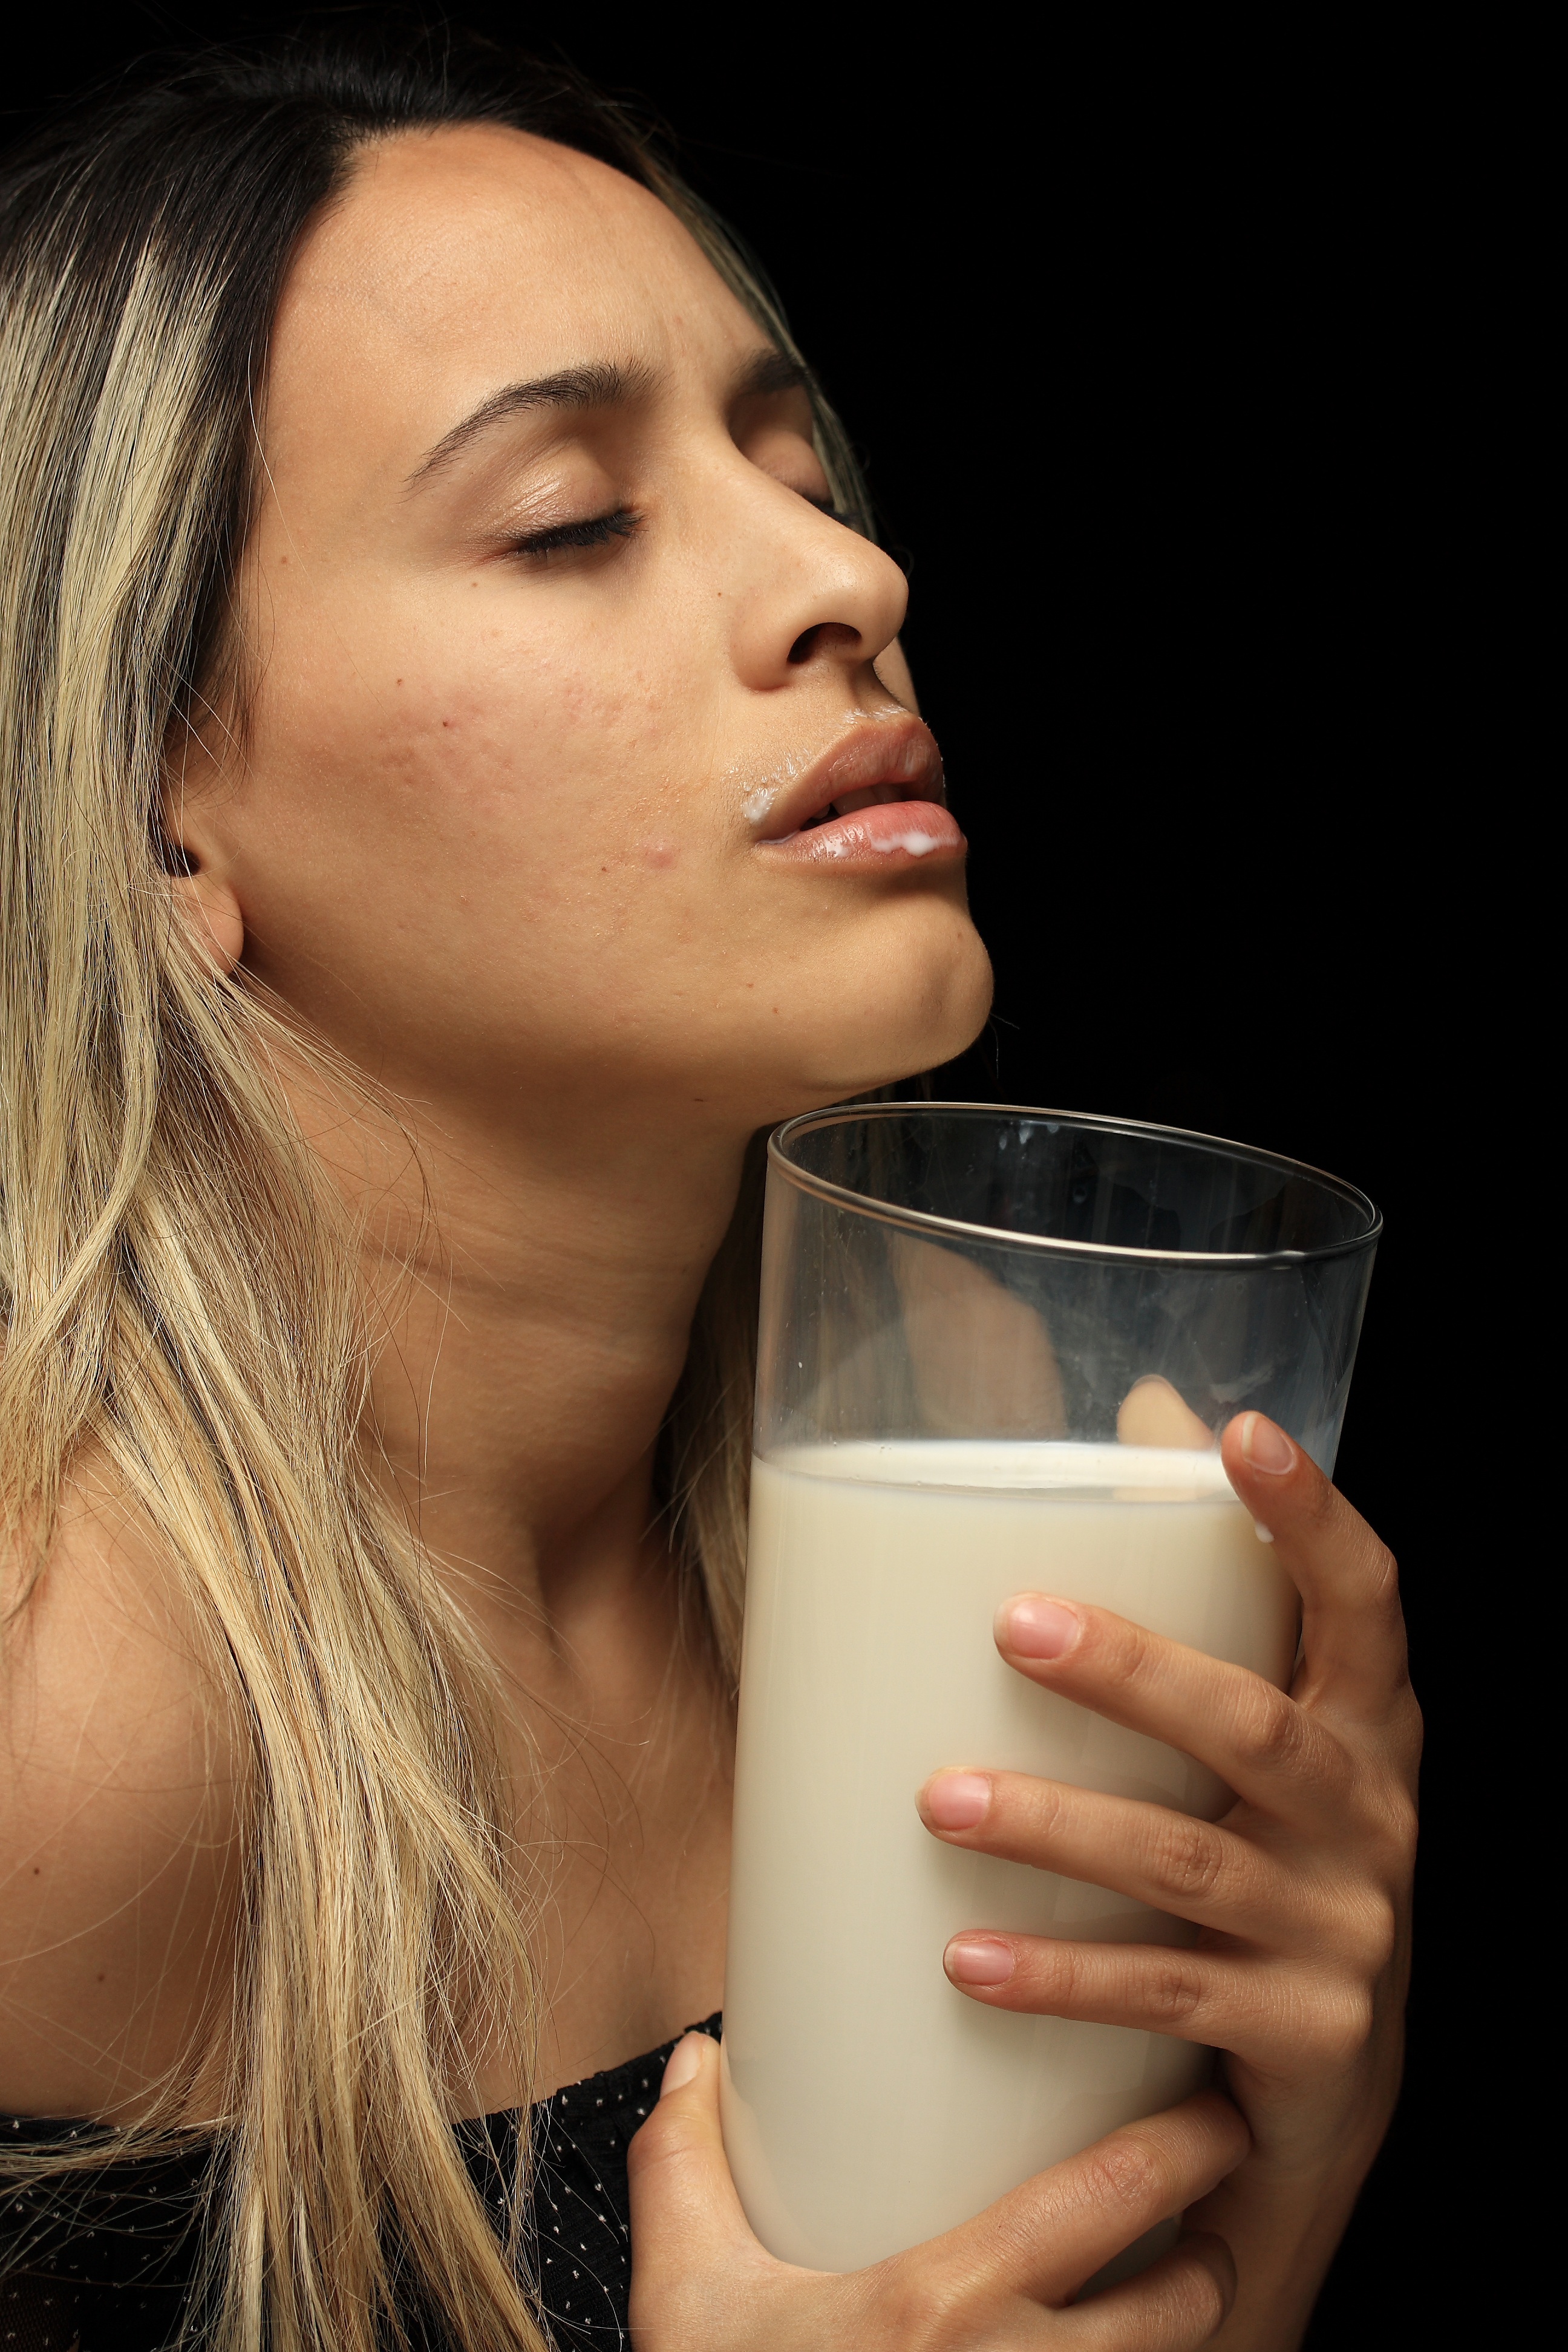
hand, person, girl, woman, hair, photography, morning, glass, wake, photo, cup, leg, portrait, model, food, human, beverage, drink, milk, health, lip, mouth, close up, human body, face, eating, exposure, hands, nutrition, drinking, head, skin, beauty, beautiful, organ, good morning, sense, food photo, women's, human action